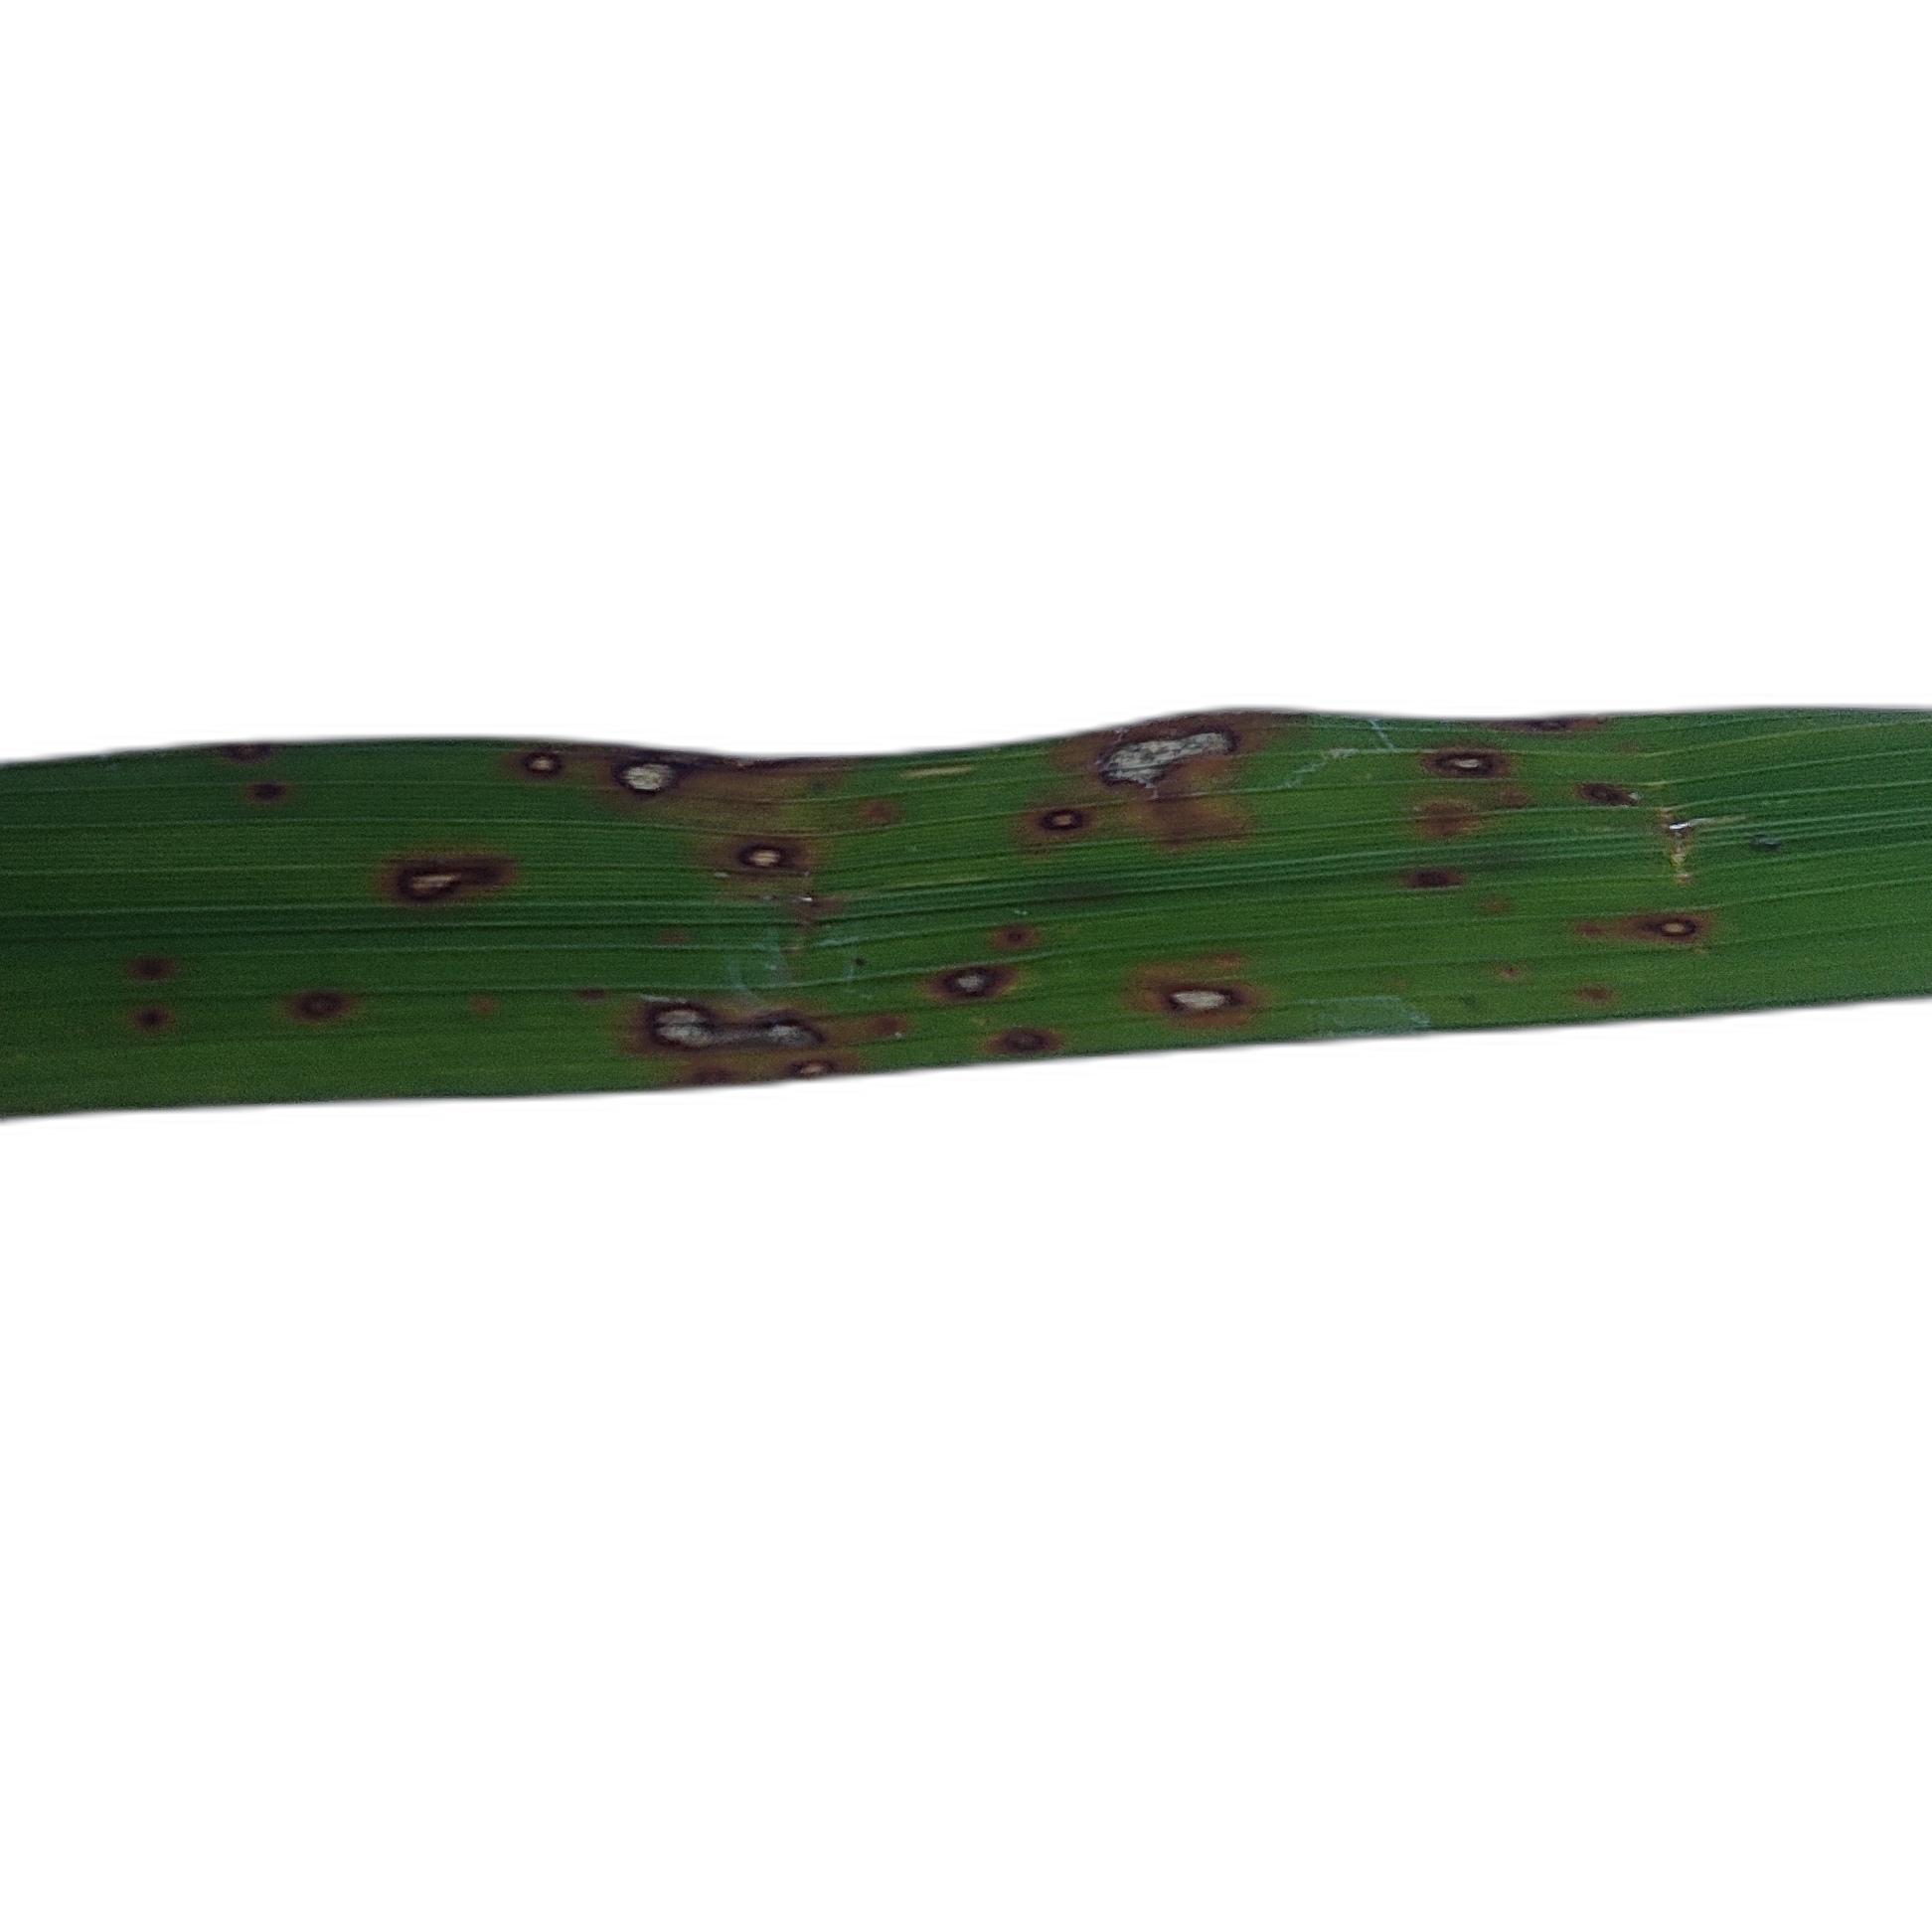
Label: Rice Blast